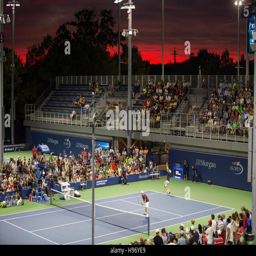
view of outside courts during sunset